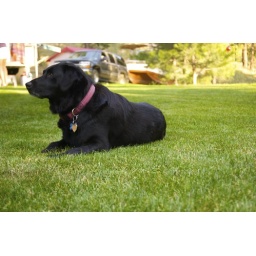
My dog Raley lounging in the fresh grass after a long day of swimming in the lake and playing on the beach